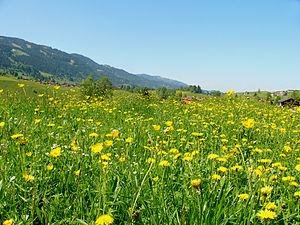
Une prairie permanente est un terrain herbeux peu ou pas travaillé qui sert au pâturage ou à la récolte des fourrages. Si, dans le passé, les grands mammifères herbivores sauvages ont pu entretenir des prairies naturellement, leur maintien dépend aujourd'hui du travail des éleveurs, des bergers et de la présence de leurs troupeaux. Les prés communaux et les prairies permanentes anciennes sont aussi des prairies fleuries. Parmi les terres agricoles, ce sont les moins anthropisées « accueillant un nombre considérable d’espèces végétales et animales. La richesse de ces milieux a été façonnée par les activités d’élevage. Sans élevage, les prairies se ferment et évoluent vers des milieux forestiers. A l'inverse, comme dans les autres espaces agricoles, l’intensification des pratiques entraine de fortes baisses de biodiversité. Les pratiques ont donc des effets paradoxaux sur la biodiversité des prairies car selon leur intensité leur impact est positif ou négatif ».
Une prairie fleurie est un terrain de type prairial, sur lequel poussent en abondance diverses fleurs disséminées dans les graminées aux fleurs discrètes, prairie qu'on cherche parfois à reproduire pour des raisons écologiques ou décoratives sous forme de « bandes fleuries ».